Britten-Norman BN-2 Islander

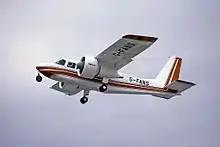
Islander equipped with ducted fans, 1978

Fairey Aviation set about the development of a more powerful model, the Turbo Islander, equipped with a pair of Lycoming LTP101 turboprop engines. However, testing revealed that the LTP101 engines were too powerful for the aircraft; thus, following a period of re-designing, the project evolved into the Turbine Islander (BN-2T), equipped with a pair of Allison 250 turboprop engines instead. However, Fairey encountered financial difficulty, resulting in the Fairey Britten-Norman company entering receivership and the firm's acquisition by Oerlikon Buerle of Switzerland, leading to the formation of Pilatus Britten-Norman, whereupon some production activity was transferred back to Bembridge.